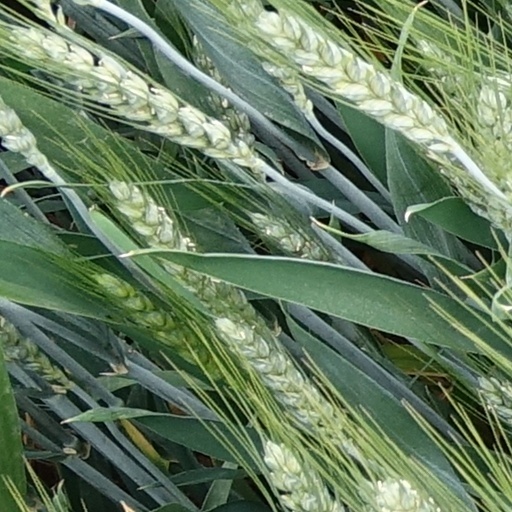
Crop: wheat